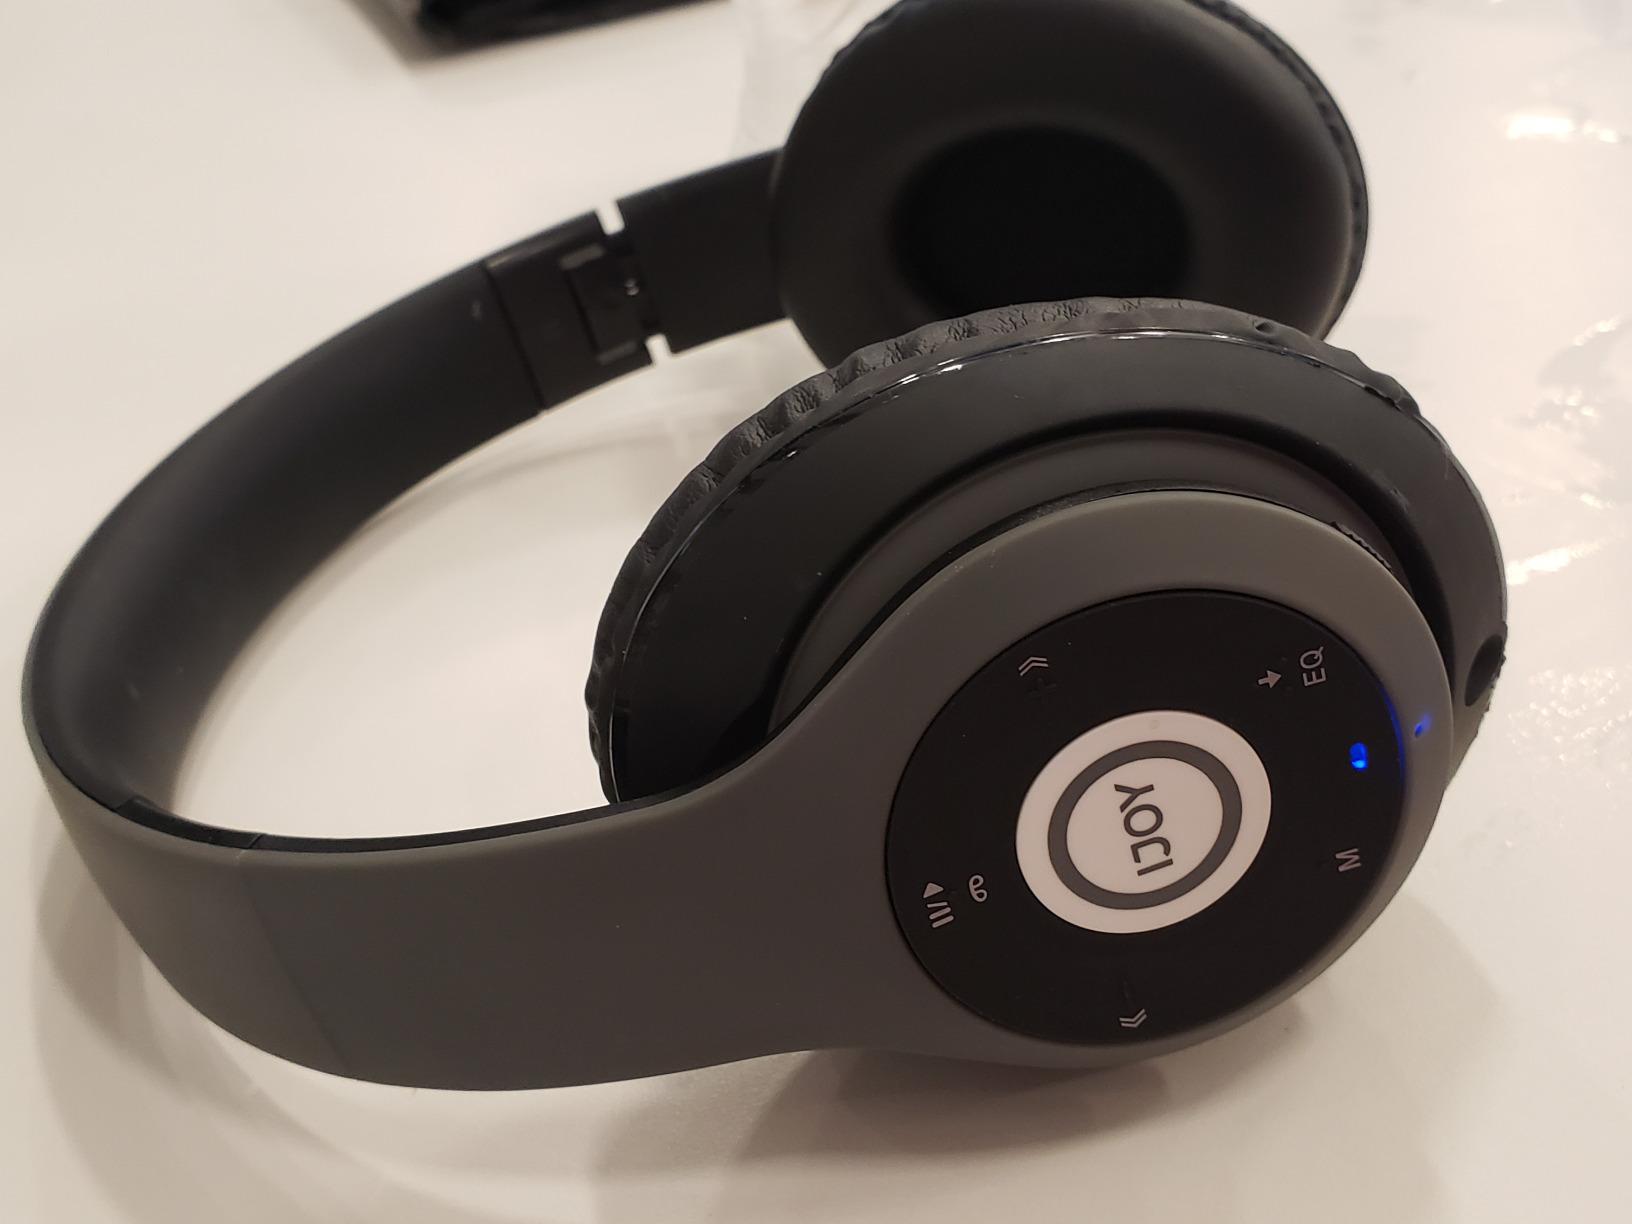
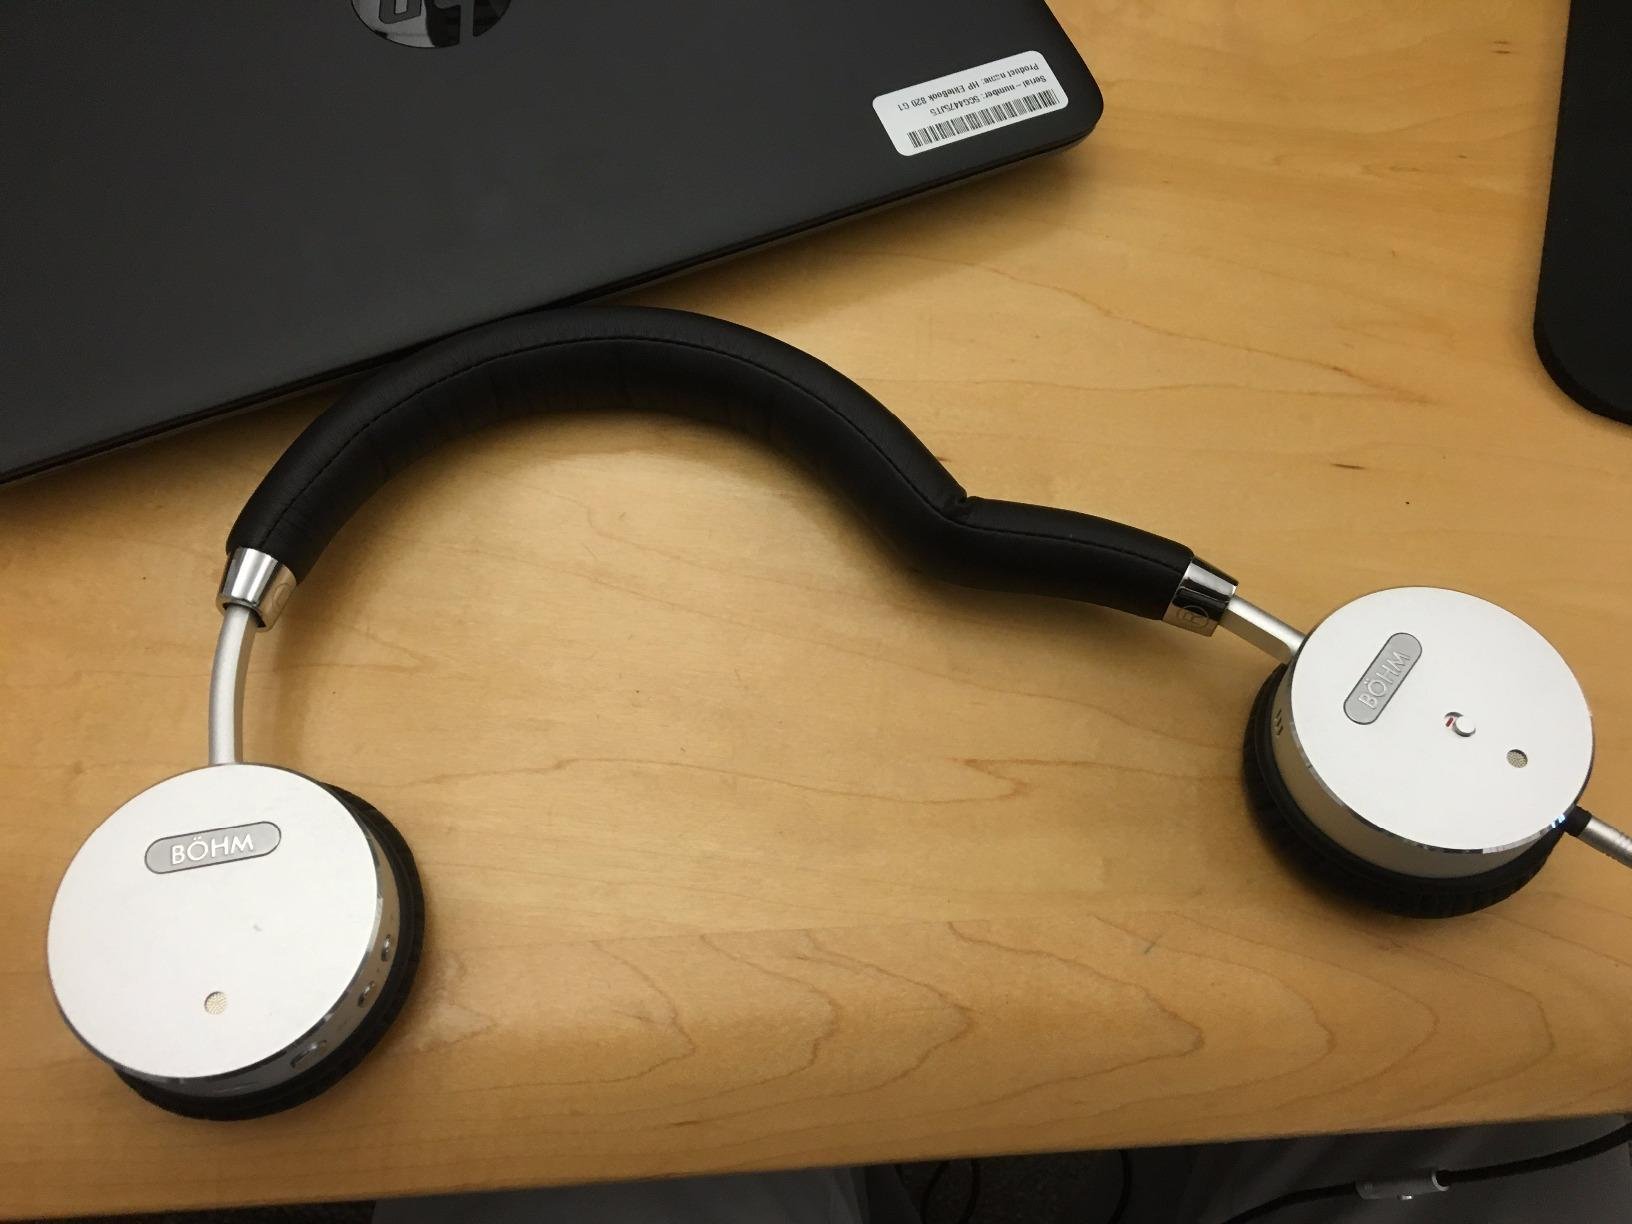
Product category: headphones
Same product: no